Taxi livery

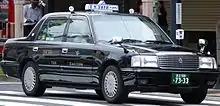
Toyota Crown taxi in Tokyo, Japan

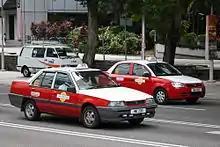
Taxis in Kuala Lumpur, Malaysia

In Japan, taxis each have color or designs based on the company. Most Japanese taxis are one of three types of cars: the Toyota Comfort; Nissan Crew; and Nissan Cedric Y31. They all have automatic passenger doors, which open when a button is pressed by the driver. However, elite taxis may have drivers that manually open the door for the passenger.